Valeriy Chaly (footballer)

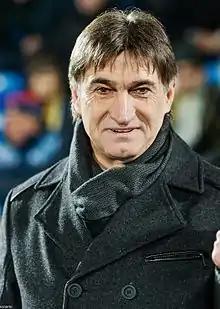
Chaly with Rubin Kazan in 2015

Valeriy Oleksandrovych Chaly (born 13 March 1958) is a Ukrainian and Russian football manager and a former player. He also holds Russian citizenship. He is the general director of FC Sevastopol. He was the manager of FC Rubin Kazan.